Princess Firyal

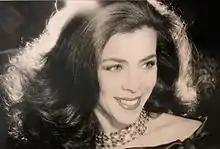

Princess Firyal ( Firyal Irshaid ; born 1945) is a Jordanian humanitarian and philanthropist.